Bhajan Lal Sharma

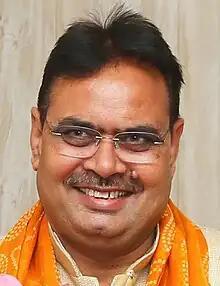
Official portrait, 2024

Bhajan Lal Sharma (born 15 December 1966) is an Indian politician serving as the current chief minister of Rajasthan since December 2023. A member of the Bharatiya Janata Party (BJP), he represents the Sanganer constituency in the 16th Rajasthan Assembly.